Telfair, Sugar Land, Texas

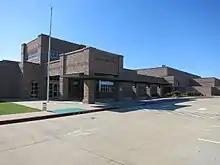
Cornerstone Elementary School

Residents are zoned to the Fort Bend Independent School District.